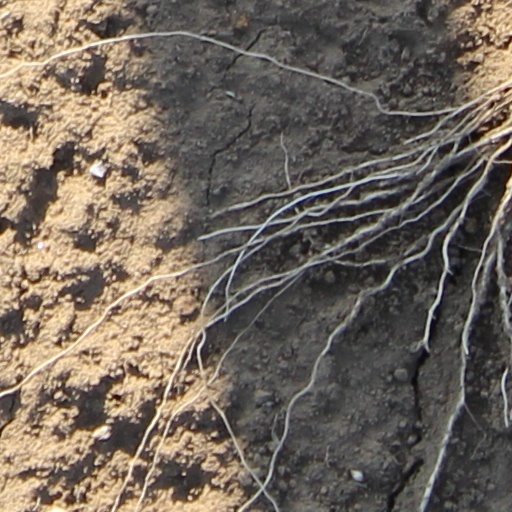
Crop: wheat